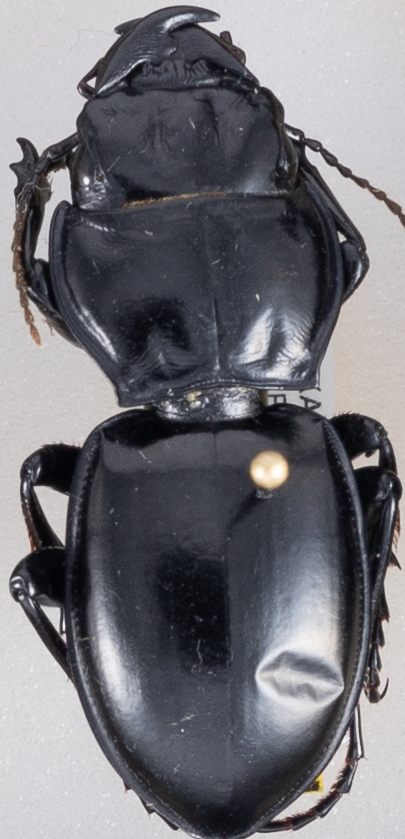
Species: Pasimachus californicus
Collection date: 2022-07-04
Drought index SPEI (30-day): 1.01
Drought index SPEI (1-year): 0.47
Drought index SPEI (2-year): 0.03